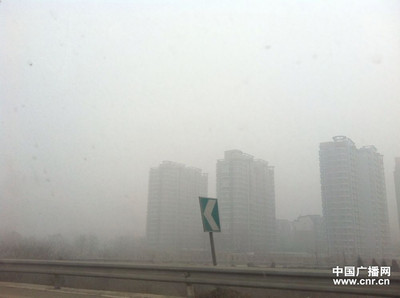
Weather: foggy or hazy